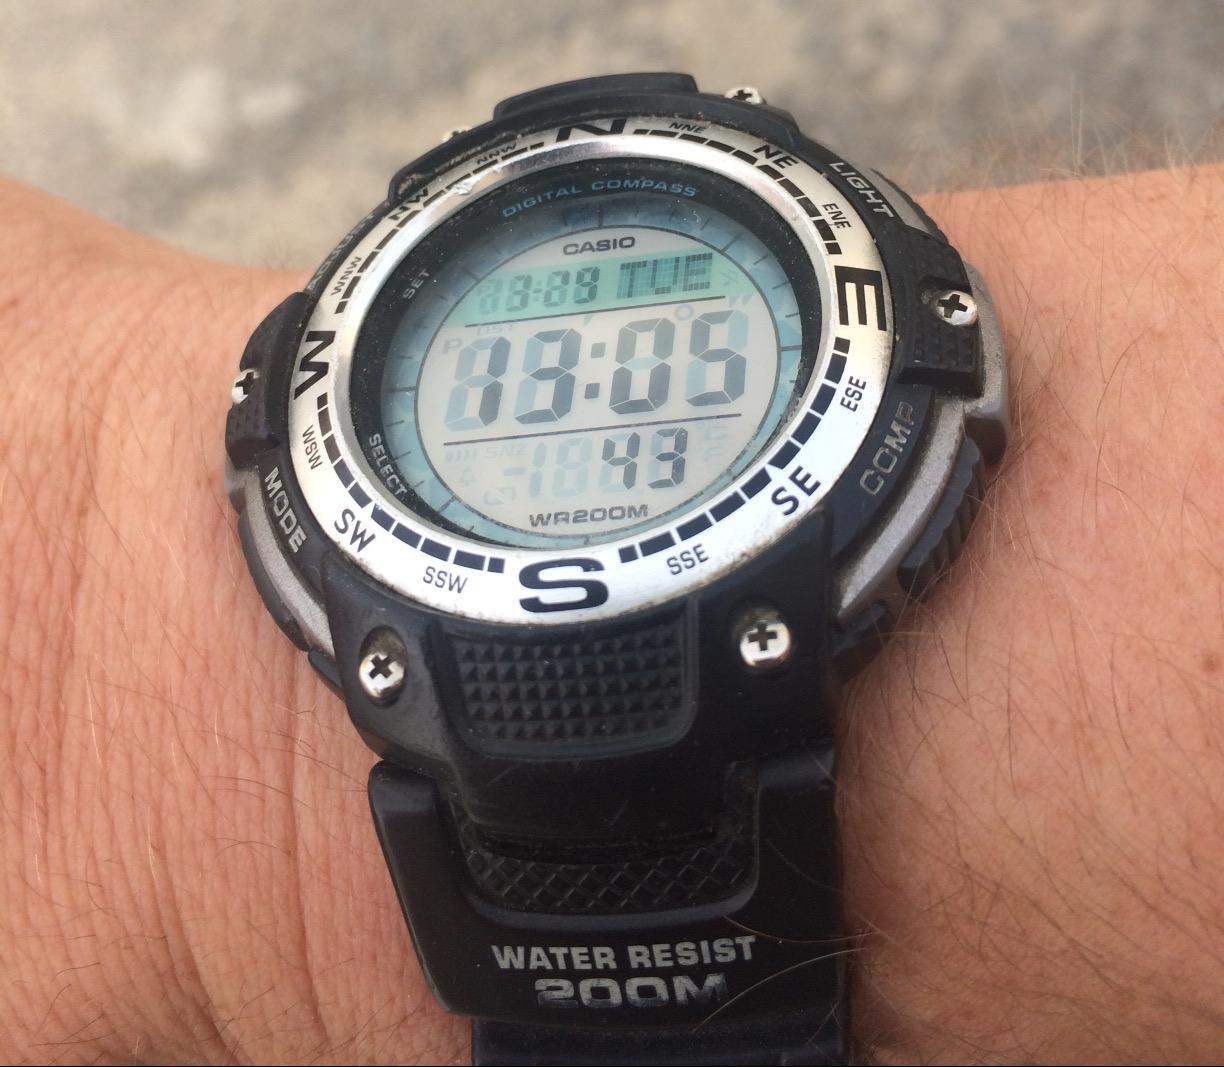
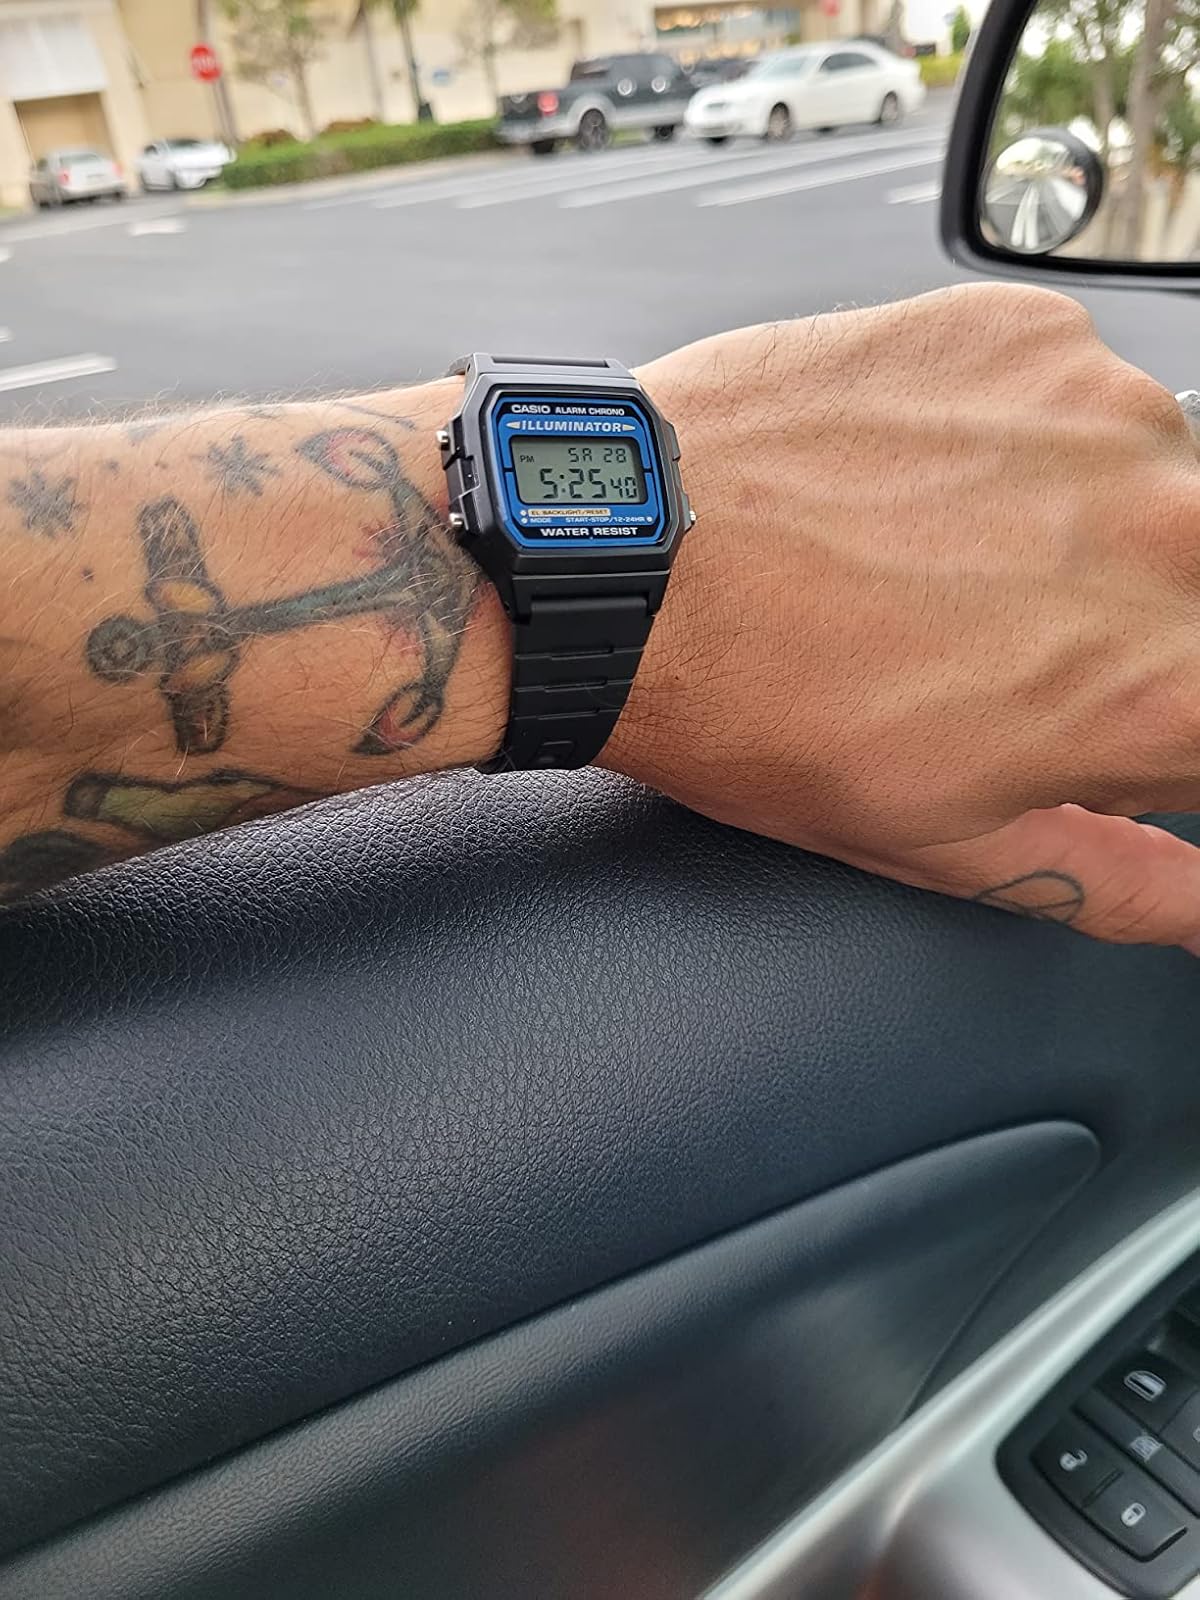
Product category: accessories_watch
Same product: no